Coffeehouse

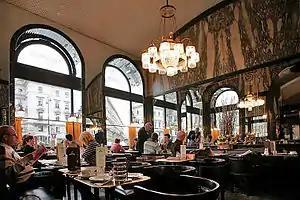
A Viennese café

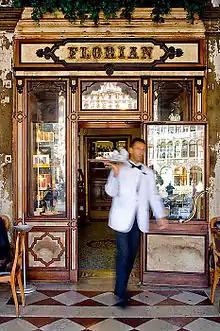
Caffè Florian in Venice

The traditional tale of the origins of the Viennese café begins with the mysterious sacks of green beans left behind when the Turks were defeated in the Battle of Vienna in 1683. All the sacks of coffee were granted to the victorious Polish king Jan III Sobieski, who in turn gave them to one of his officers, Jerzy Franciszek Kulczycki, a Ukrainian cossack and Polish diplomat of Ruthenian descent. Kulczycki, according to the tale, then began the first coffeehouse in Vienna with the hoard, also being the first to serve coffee with milk. There is a statue of Kulczycki on a street also named after him.